Conference on World Affairs

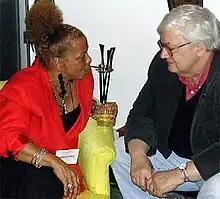
Roger Ebert (right) with Lillian Boutté at the Conference on World Affairs in September 2002

A long-running event is Cinema Interruptus, hosted for many years by film critic Roger Ebert. Ebert selected a movie and showed it at the beginning of the week, in a normal, uninterrupted way. Then, over the following four afternoons, the movie was analyzed a shot at a time. Ebert, or anybody else in the audience, could pause the movie to point out anything they found interesting.